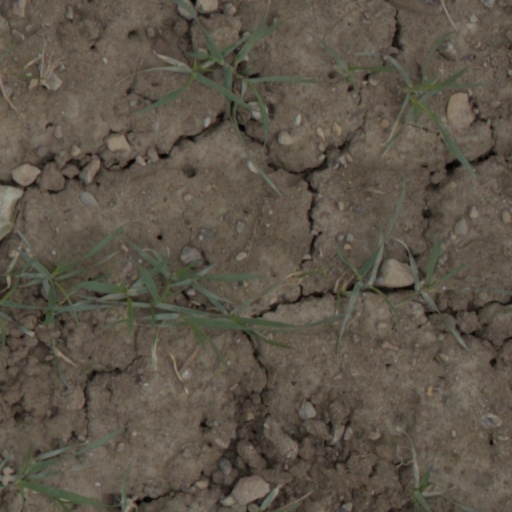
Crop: wheat